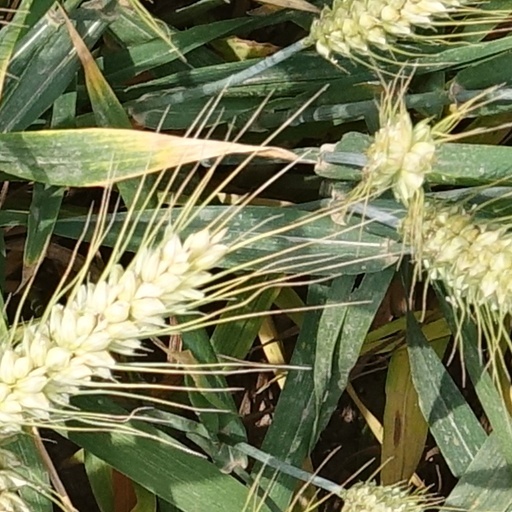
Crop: wheat